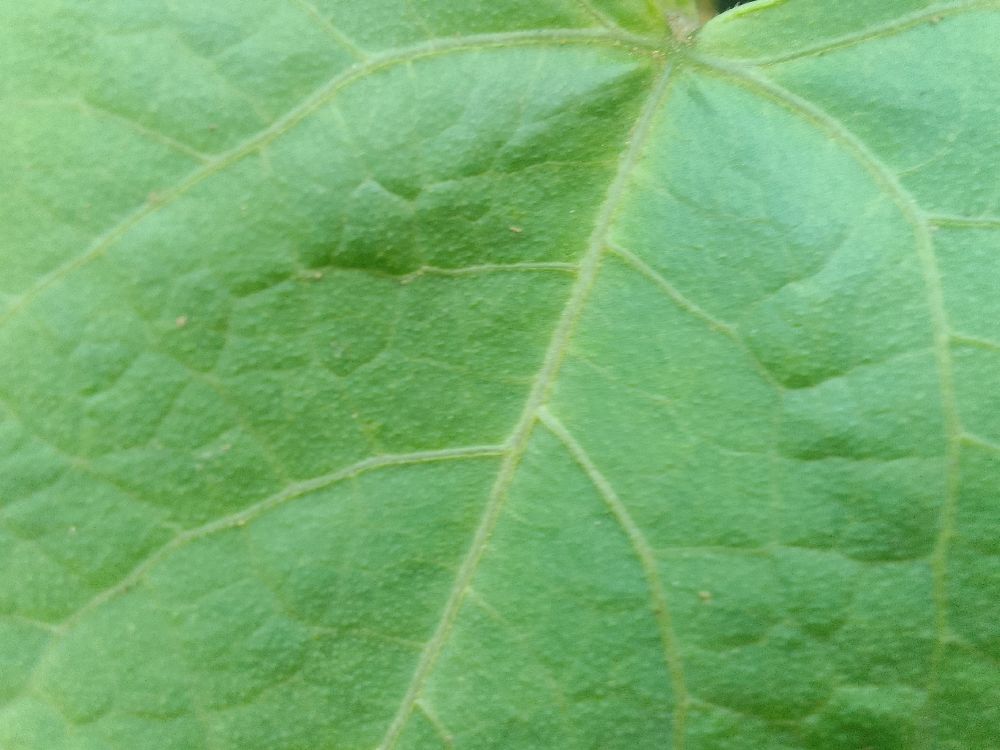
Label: healthy